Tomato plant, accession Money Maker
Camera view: tilt-top (135 deg); turntable rotation: 330 degrees
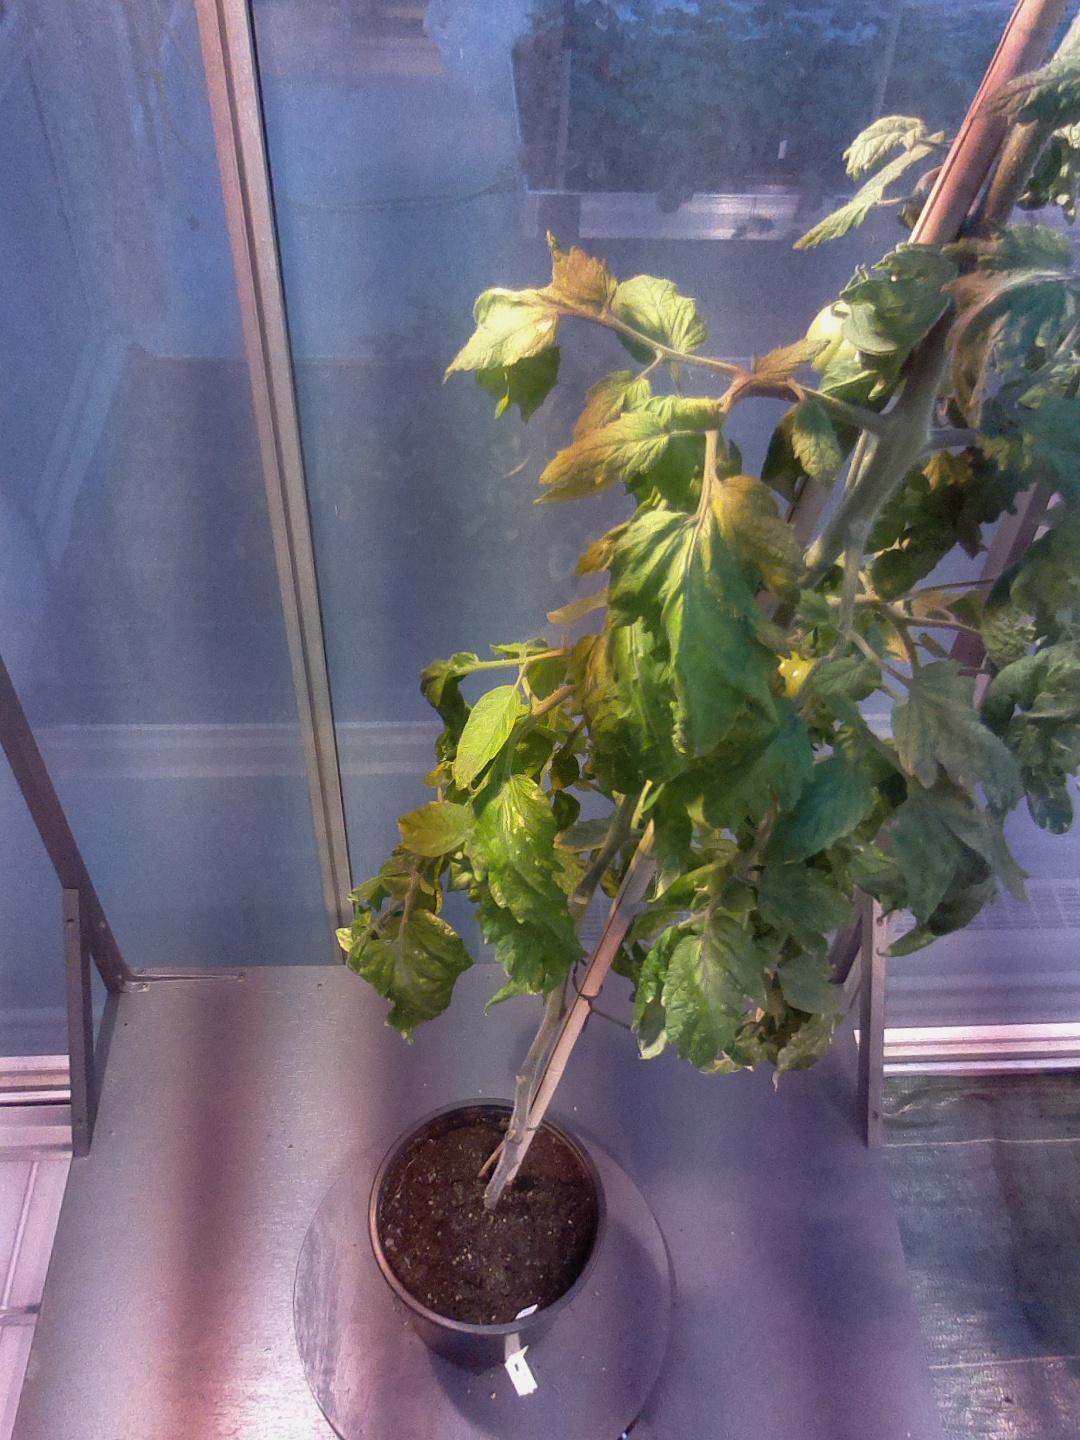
BBCH growth stage 73: 30%-40% of final fruit size